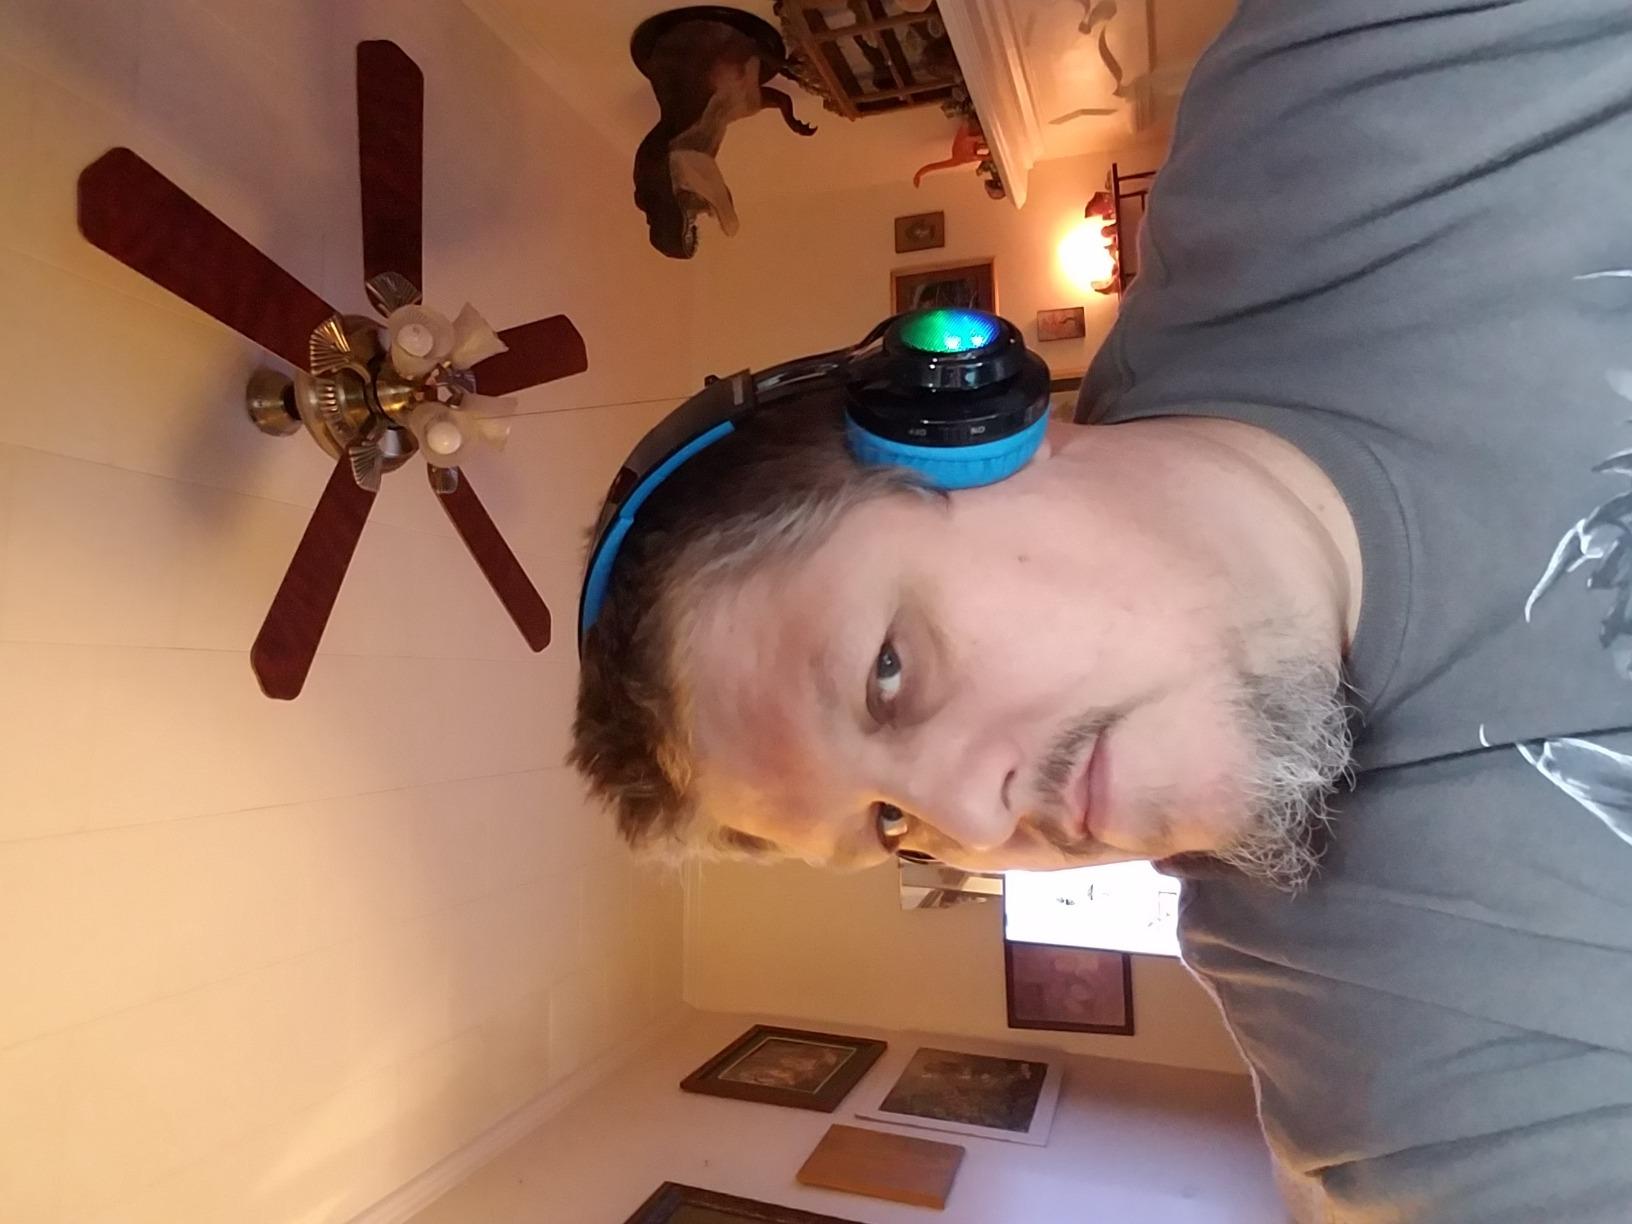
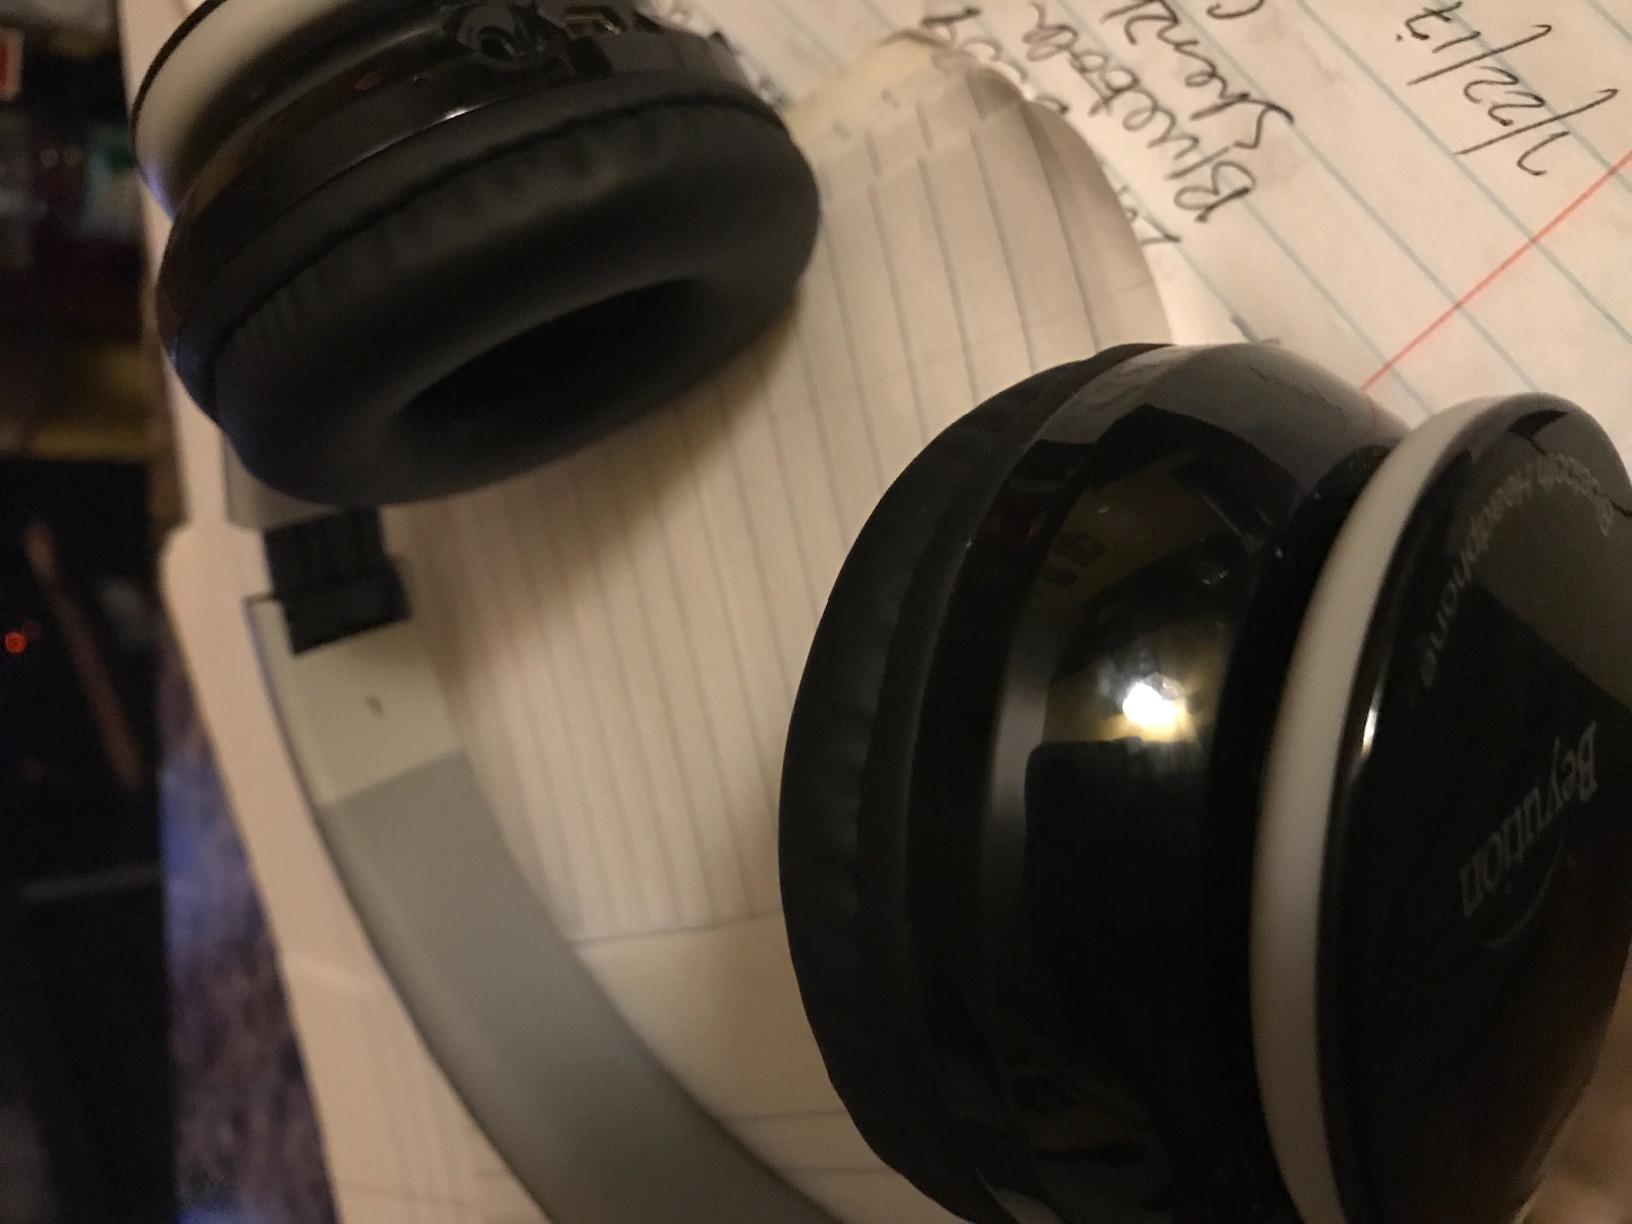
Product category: headphones
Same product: no